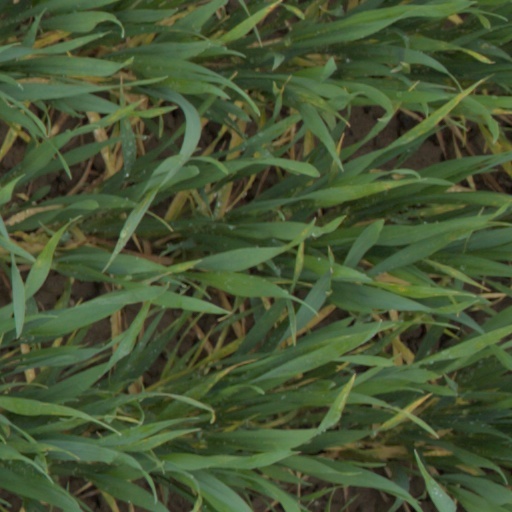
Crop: wheat